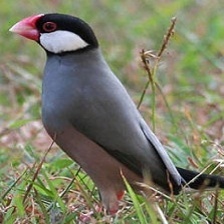
Species: JAVA SPARROW
Scientific name: LONCHURA ORYZIVORA